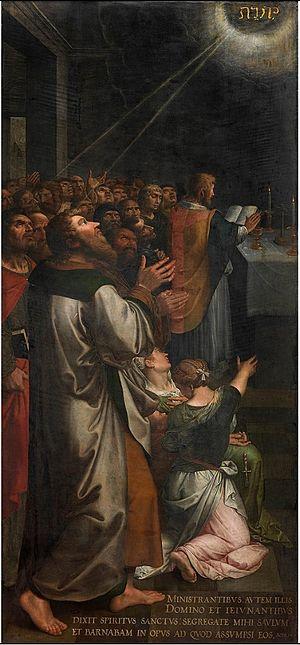
Antioche de Pisidie est une ancienne cité de Pisidie, la région des lacs en Turquie, la province moderne d'Antalya. Elle se situait à la croisée des mers Méditerranée et Égée, ainsi que dans la région centrale d'Anatolie, près de l'ancienne frontière entre la Pisidie et la Phrygie. De ce fait elle est aussi connue sous le nom d'Antioche de Phrygie.